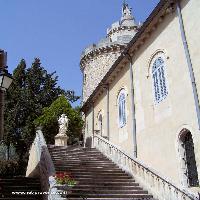
Weather: sun or clear